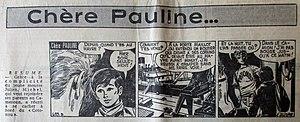
""Chère Pauline"", feuilleton quotidien paru dans Midi Libre - Le Provençal. Épisode du 26 août 1970."
Roland Garel, né en 1930 et mort le 4 février 2015, est un illustrateur, dessinateur, journaliste et leader syndical français, qui a en particulier chroniqué des procès pour France Soir et représenté la profession au sein de la Commission de la carte d’identité des journalistes professionnels.